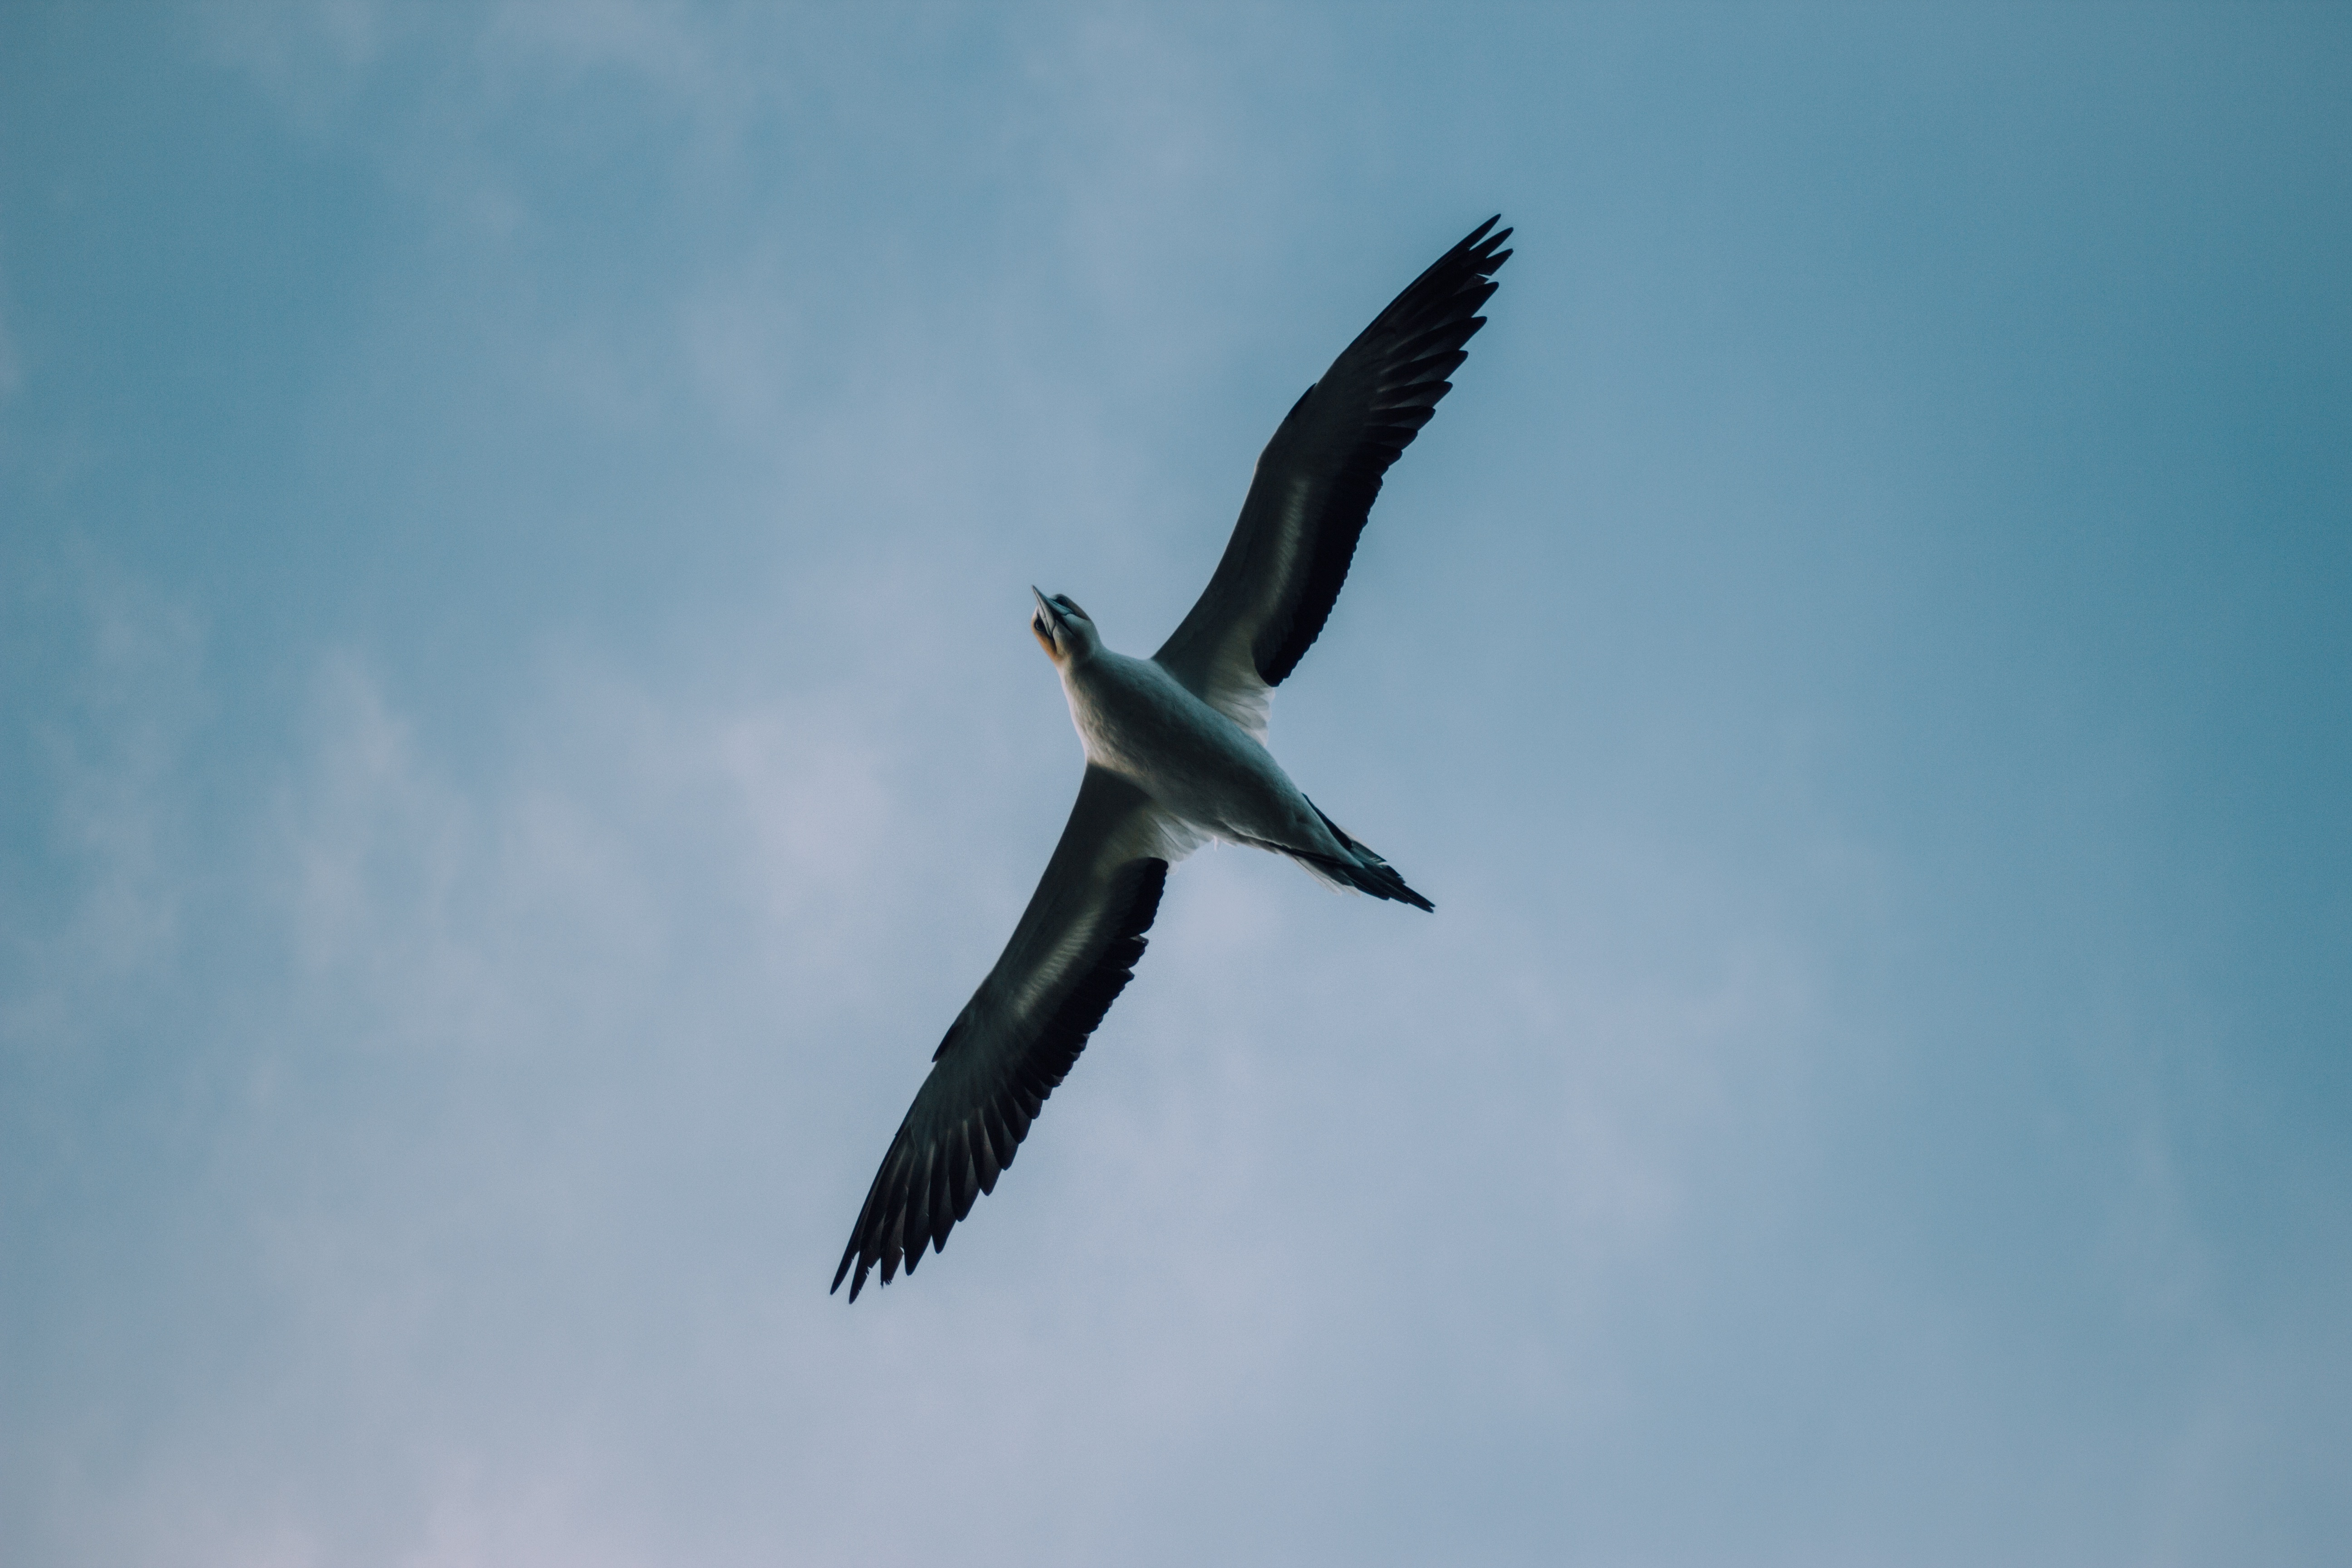
bird, wing, sky, seabird, flying, fly, flight, soaring, vertebrate, atmosphere of earth